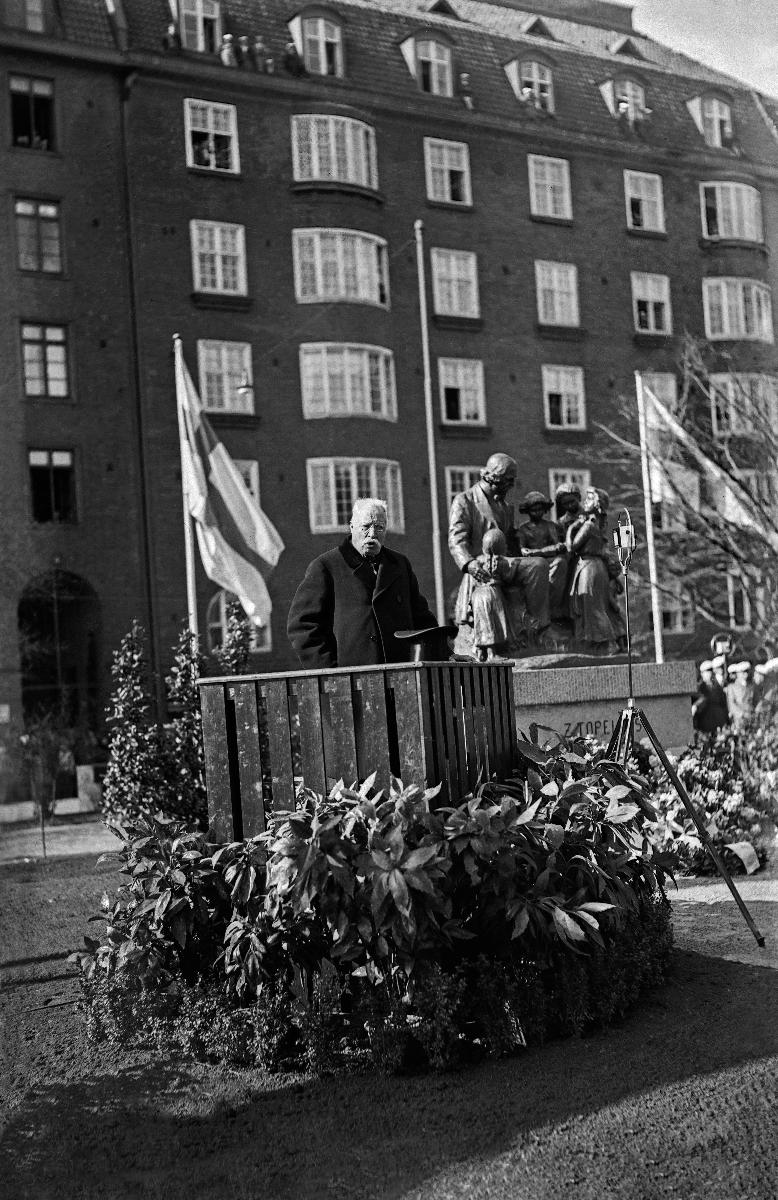
Sakari Topeliuksen patsaan paljastustilaisuus
Zacharias Topelius -statyns avtäckning; Revealing of the statue of Zacharias Topelius
sisällön kuvaus: Topelius ja lapset -patsaan paljastustilaisuus Koulupuistikossa, Helsingissä 13.5.1932. Kuvanveistäjä Ville Vallgren esittää puheensa. content description: The revealing of the statue Topelius and Children at Koulupuistikko in Helsinki 13.5.1932. Sculptor Ville Valgren giving his speech. innehållsbeskrivning: Avtäckningen av Topelius och barnen -statyn i Skolskvären, Helsingfors 13.5.1932. Skulptör Ville Vallgren framför sitt tal.
Kuvaaja: Sundström, Hugo, kuvaaja
Vuosi: 1932
Paikka: Suomi, Uusimaa, Helsinki
Aiheet: Vallgren, Ville; taide; julkinen taide; patsaat; muistomerkit; monumentit; paljastustilaisuudet; kirjailijat; HBL; art; public art; statues; monuments; authors; sculpture; revealing; konst; offentlig konst; statyer; minnesmärken; författare; skulptur; avtäckning; monument